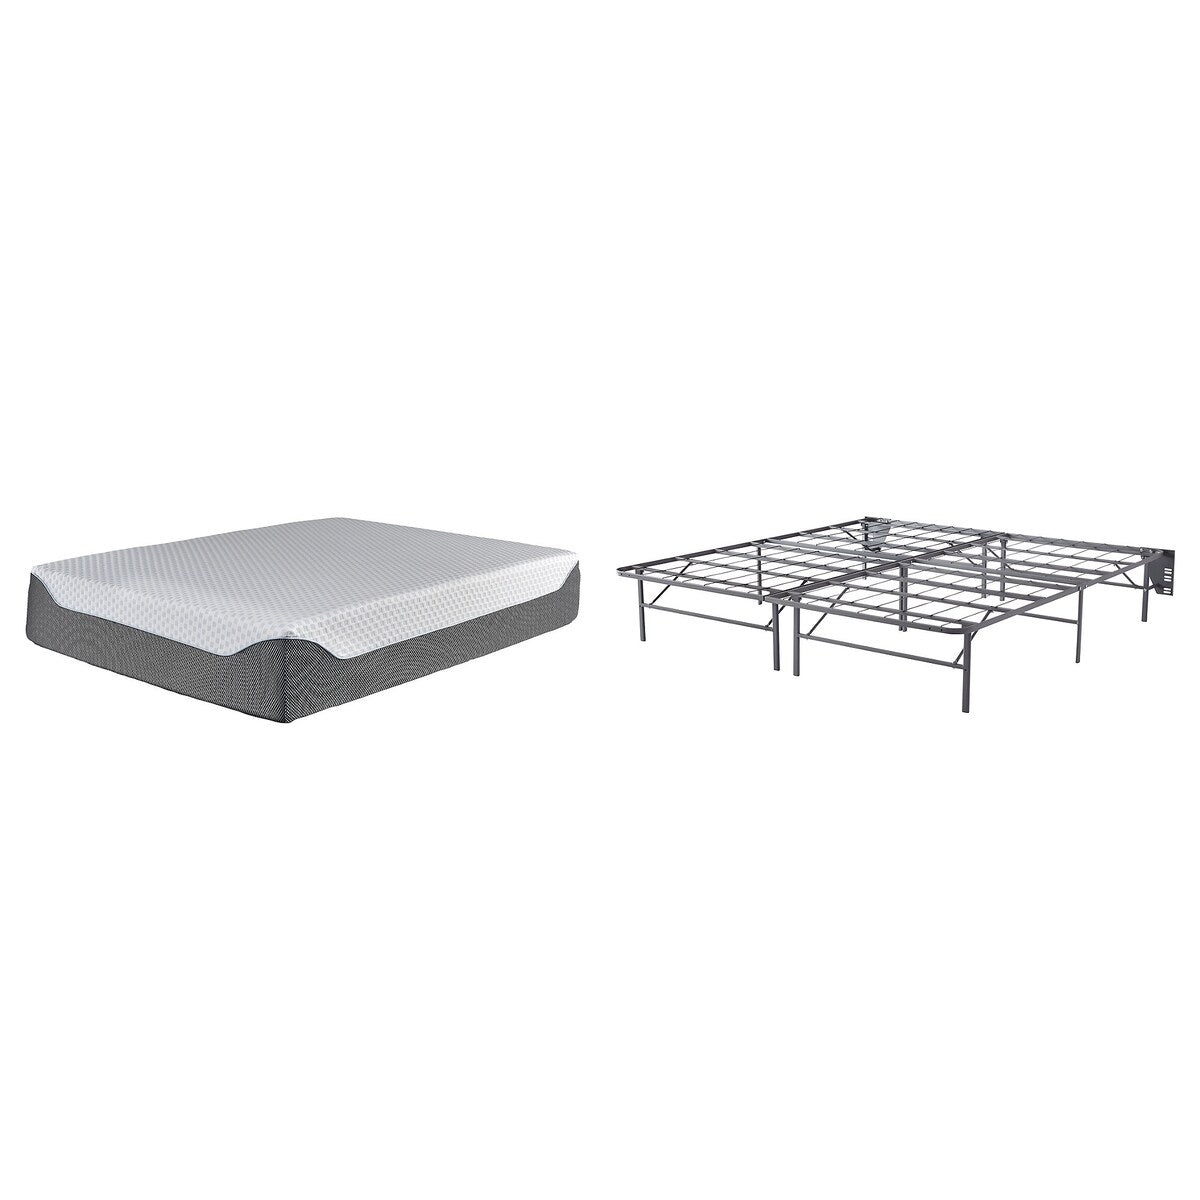
Signature Design by Ashley 14 Inch Chime Elite Black/White 2-Piece King Mattress Package
Memory foam mattresses are a hot trend for good reason, but for some they simply get a bit too toasty for comfort. Rest easy. This 14-inch king memory foam mattress and foundation set has you covered. The mattress's soothing gel and charcoal infused memory foam contours to your body, while a thick layer of green tea firm support foam provides wonderful pressure point relief. And how's this for cool: Thanks to green tea ventilated foam technology, you get a more breathable mattress. It's topped with a micro cool technology cover to keep you that much more comfortable. The mattress riser is an all-in-one support system that takes the place of an ordinary bed frame and box spring. The metal unit sets up quickly, without using any tools, to create a sleep haven with unwavering support. Included brackets attach the riser to a headboard. Even better: The clearance from frame to floor is incredibly spacious and ideal for under bed storage. Features: Includes king memory foam mattress and foundation (2 risers) Mattress comfort level: ultra plush Mattress with micro cool technology cover; gel and charcoal infused memory foam; green tea firm support foam; green tea ventilated foam Mattress ships in a box; please allow 48 hours for your mattress to fully expand after opening State recycling fee may apply Mattress has 10-year non-prorated warranty Riser has sturdy metal frame; easy to transport Assembly required; sets up quickly (no tools needed); headboard brackets included No foundation/box spring required
Category: Furniture > Beds & Accessories > Mattress Foundations > Foldable Metal Foundations